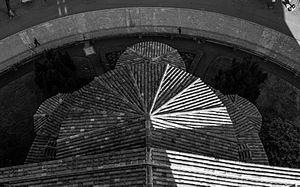
La toiture du choeur de la basilique Saint-Sernin vue du clocher.
En architecture religieuse, le chevet désigne généralement l'extrémité du chœur d'une église derrière le maître-autel et le sanctuaire de l'église, parce que, dans les édifices au plan en croix latine, le chevet correspond à la partie de la croix sur laquelle le Christ crucifié posa sa tête.